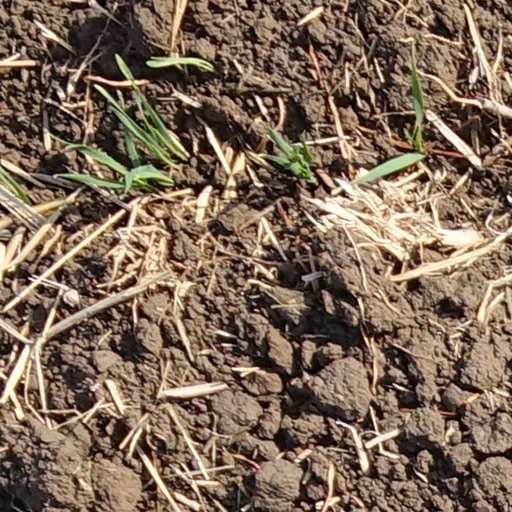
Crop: wheat